Grand Palais

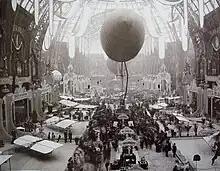
Paris Air Show, 1909, Grand Palais, Paris

The decision to hold the Universal Exposition of 1900 in Paris revealed deep divisions within the French Republic. Critics viewed the project as an economic drain that pulled resources away from provincial governments and questioned the benefit that it would bring to the French economy as a whole. These concerns extended to the planning and construction of the Grand Palais.